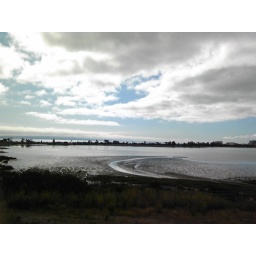
bike ride home. saw 4 redtailed hawks flying around airblogging.